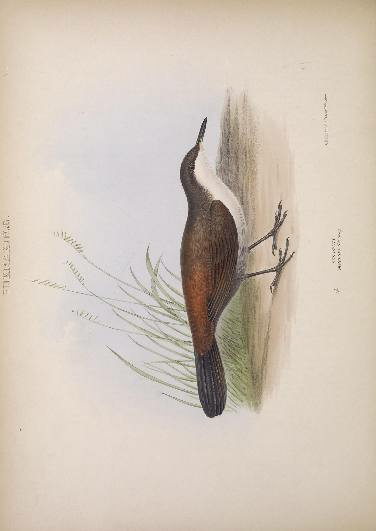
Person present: No